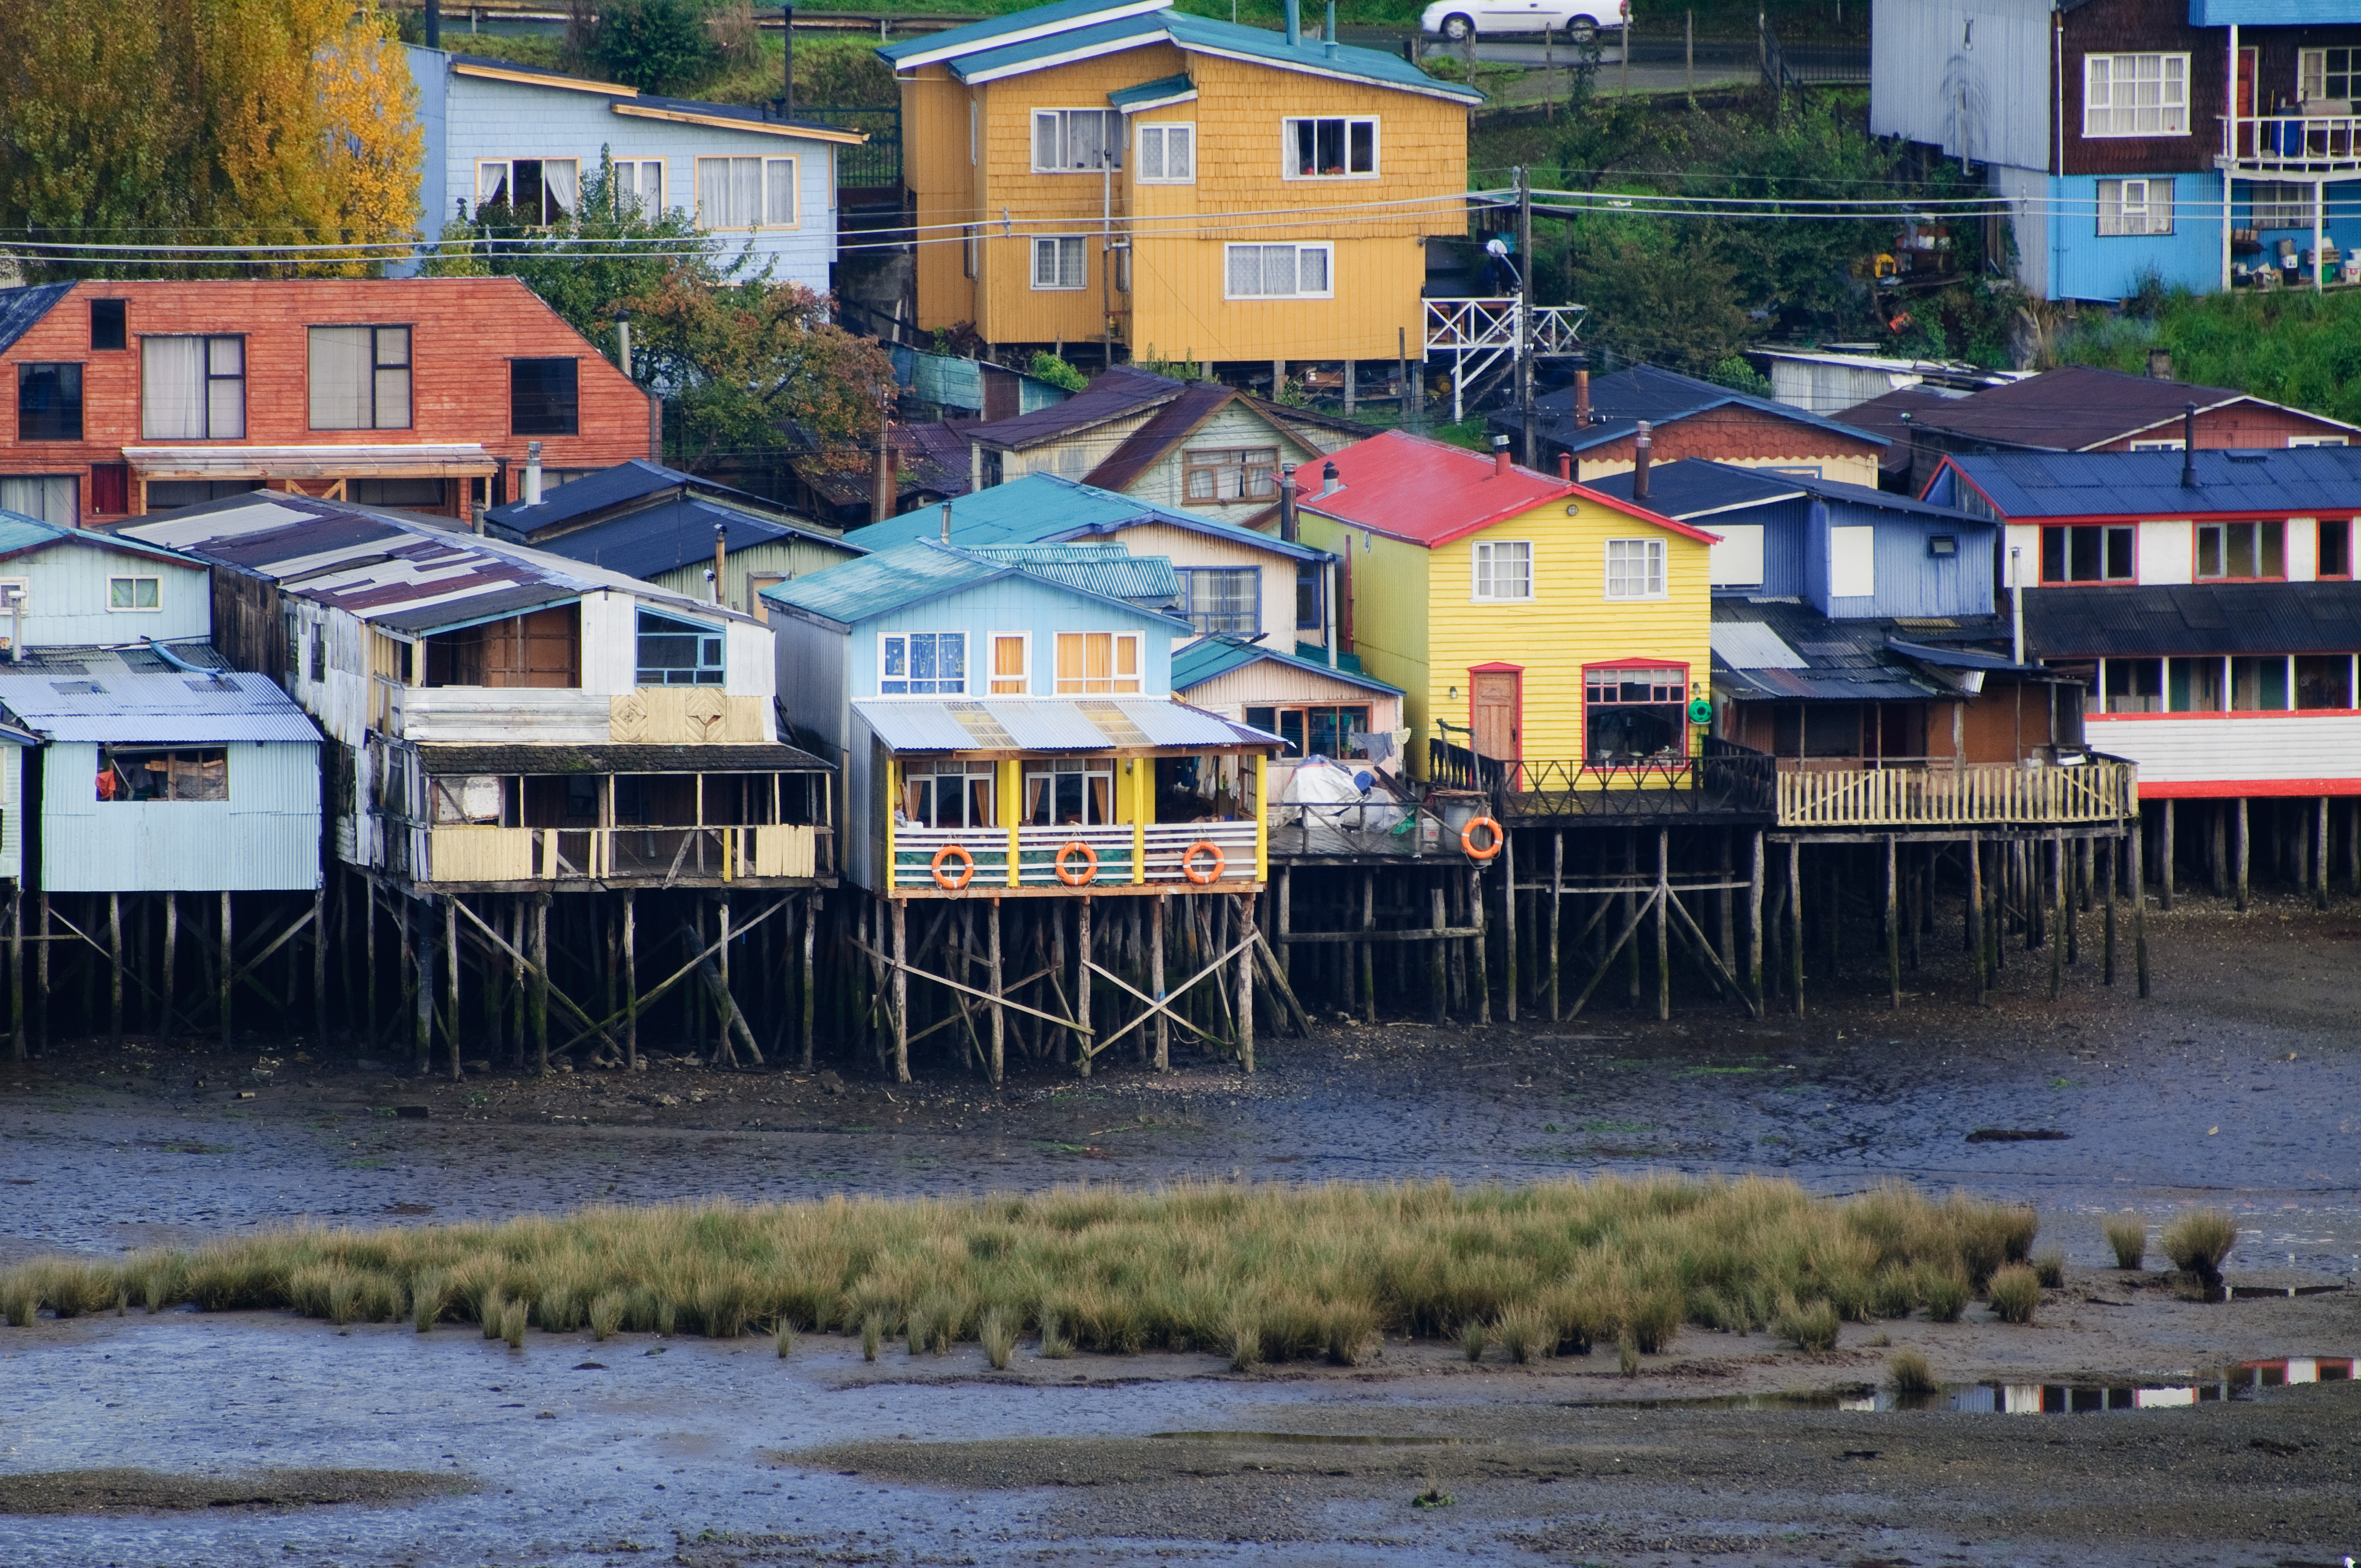
town, river, village, transport, vehicle, nikon, waterway, chile, d300, chiloe, rural area, residential area